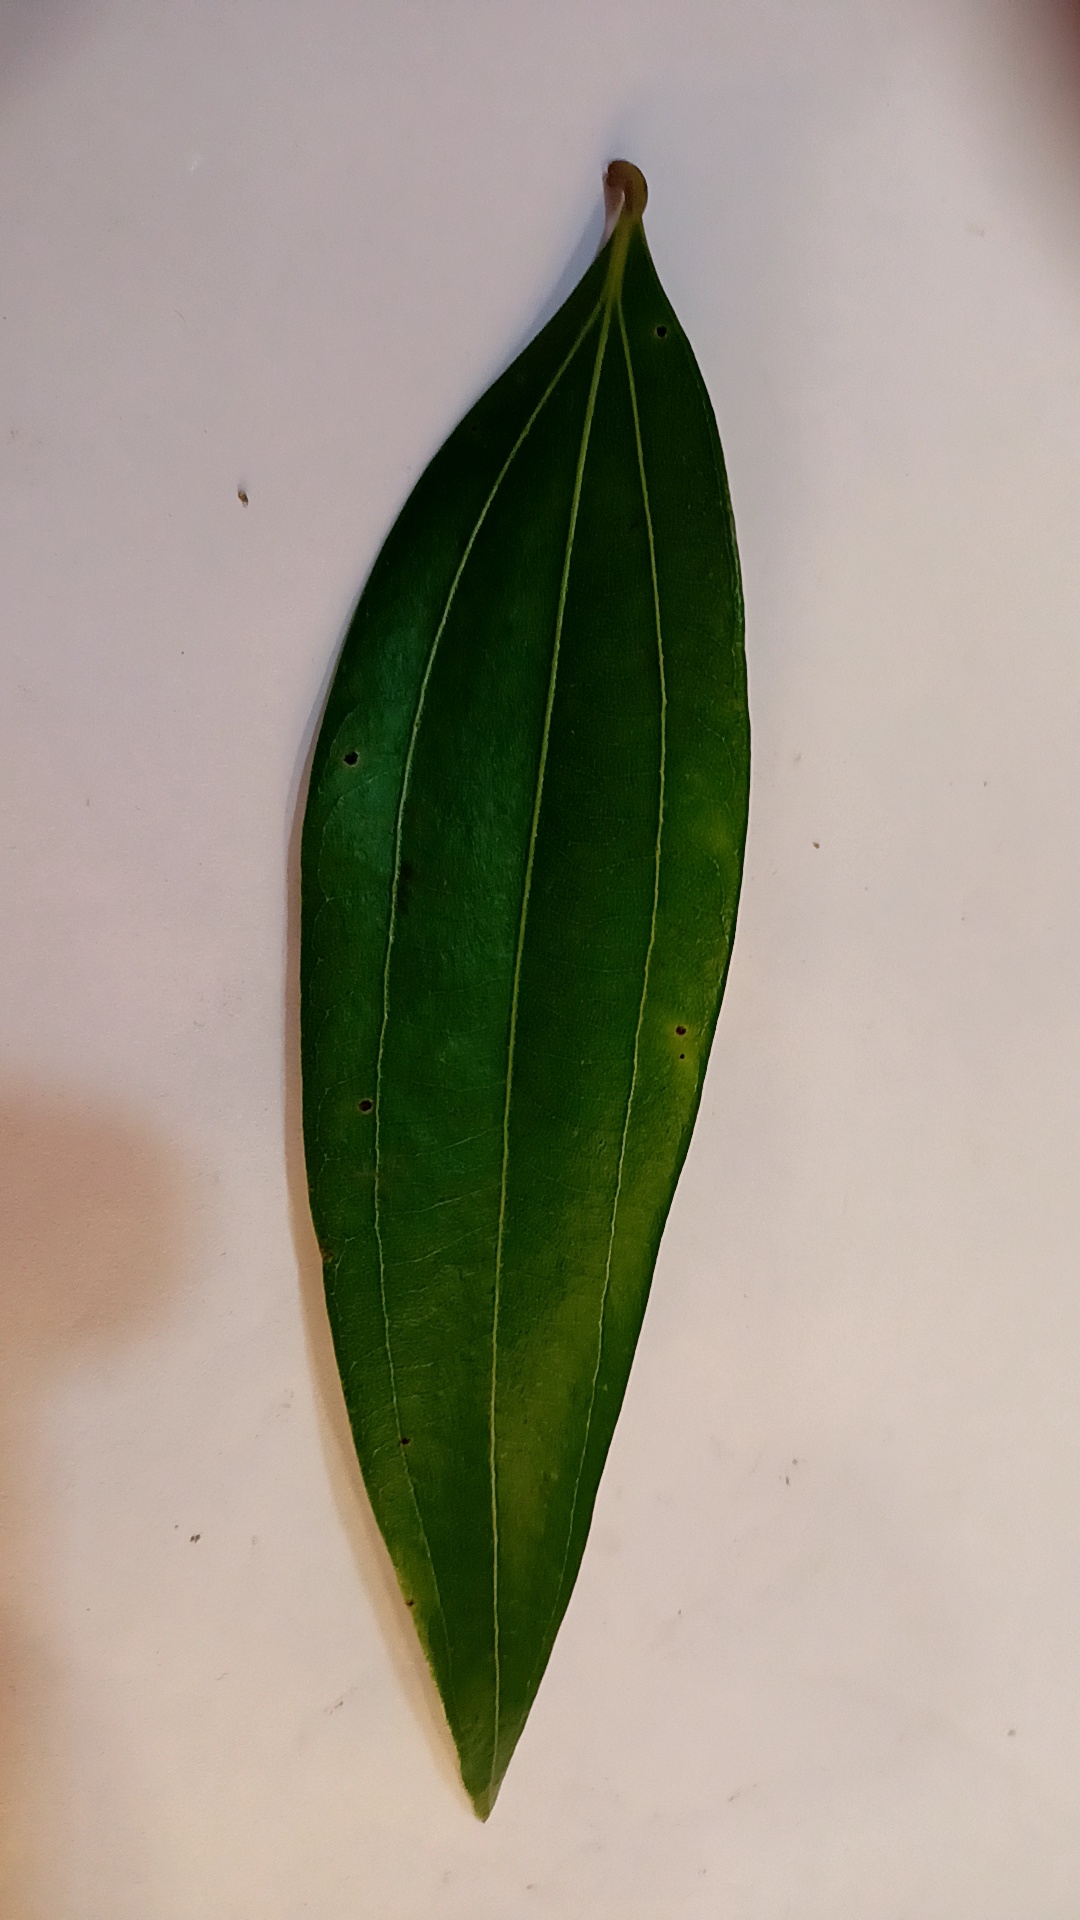
Label: Disease